Emo Philips

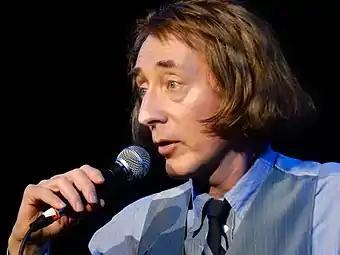
Philips in 2018

Emo Philips (born Philip Soltanec, February 7, 1956) is an American stand-up comedian and actor. His stand-up comedy persona makes use of paraprosdokians spoken in a wandering falsetto tone of voice.